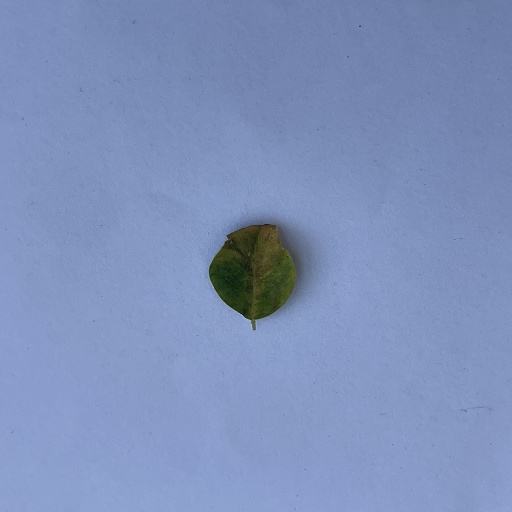
Species: Sojina
Leaf condition: Bacterial Spot